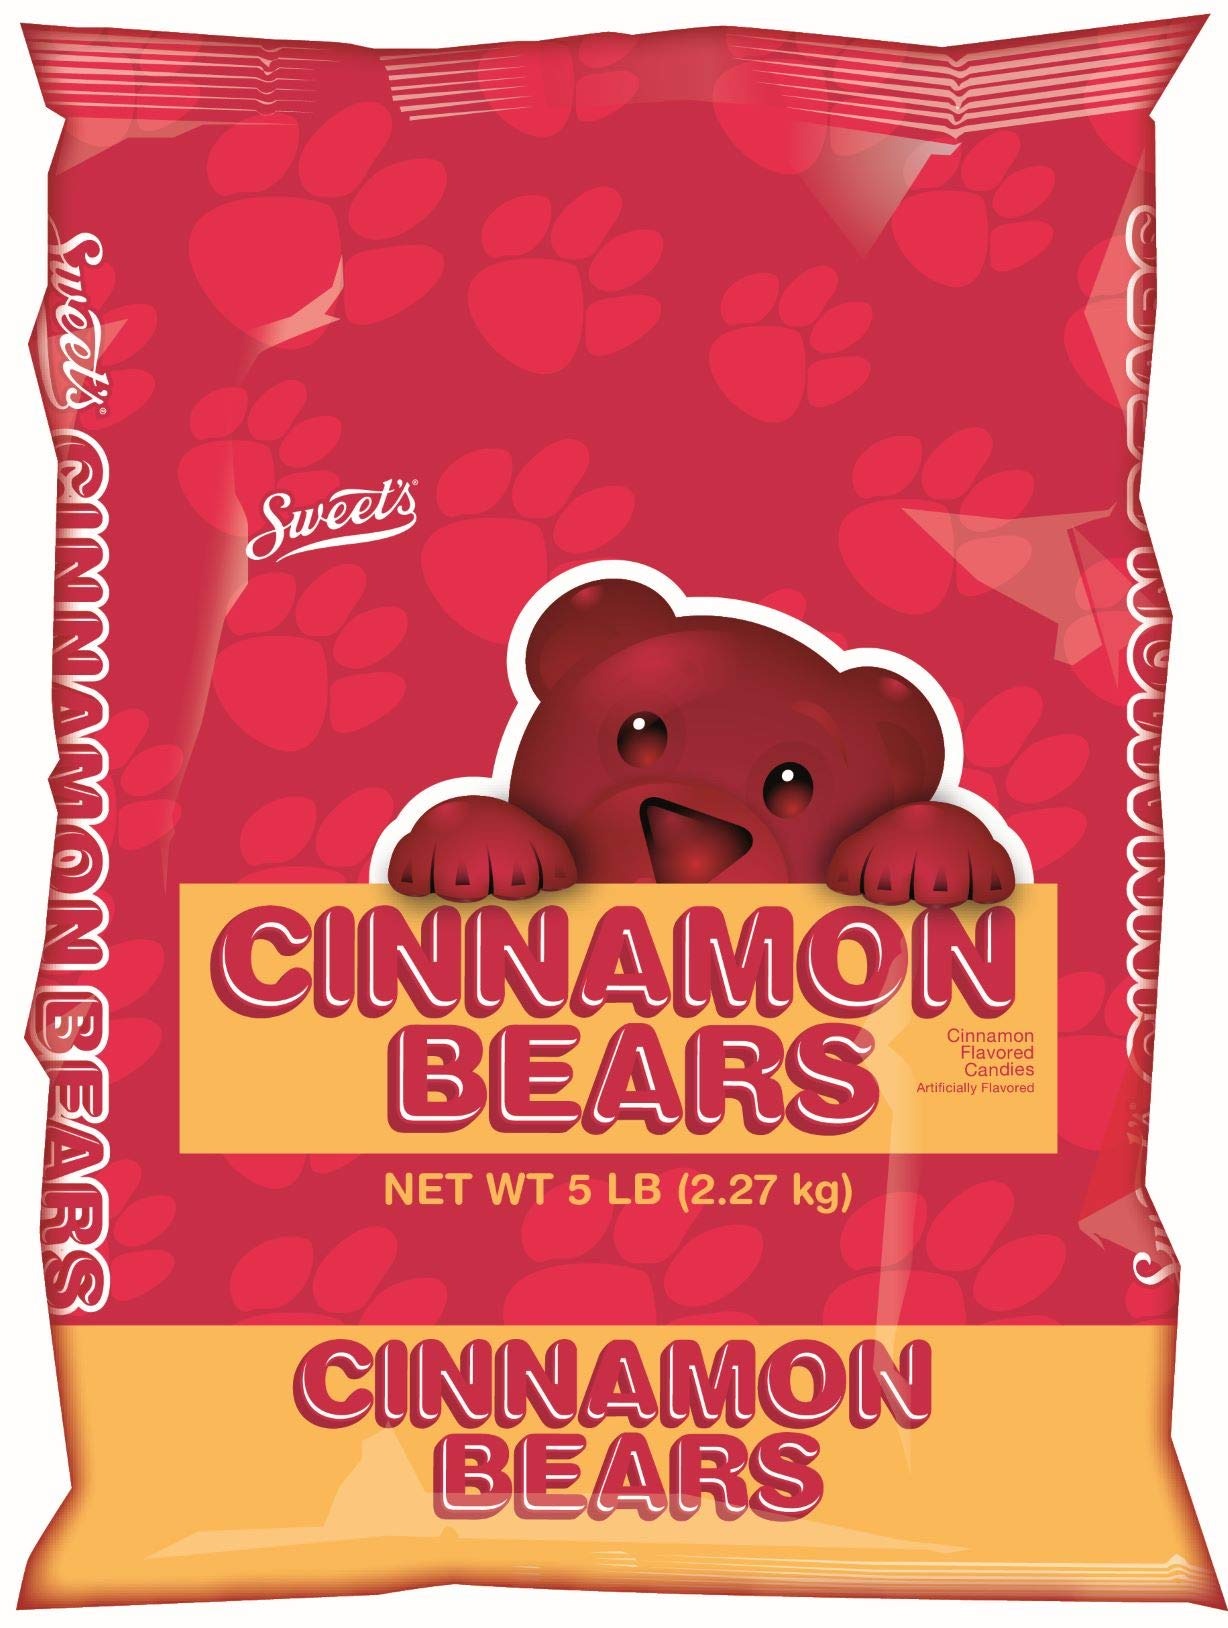
Item Name: Sweet Candy Company Red Cinnamon Gummy Bears - Hot and Spicy Cinnamon Gummy Candy, Gluten Free Gummies for Kids and Adults, Kosher, Made in the USA - 7 oz Bag (Pack of 3)
Bullet Point 1: SWEET'S ORIGINAL CINNAMON BEARS: Sweet's hot and spicy Cinnamon Bears offer the perfect cinnamon kick in every chewy bear-shaped bite, enjoyed nationwide for their balanced flavor and spice
Bullet Point 2: IDEAL FOR ANY OCCASION: Enjoy a delightful treat to add a burst of flavor to any event, whether it's a holiday celebration, candy buffet, gift-giving, or just plain snacking
Bullet Point 3: GLUTEN FREE SNACK: Our cinnamon bears are made without gluten, offering a delicious treat for those with dietary preferences or restrictions. Enjoy their bold cinnamon taste with confidence
Bullet Point 4: KOSHER GUMMY BEARS: Sweet's cinnamon gummies are kosher, making them a suitable option for those who seek tasty certified snacks that fit their lifestyle choices
Bullet Point 5: CONVENIENT 7 OZ BAGS: These cinnamon bears come in a convenient set of three 7 oz bags, idea for sharing or to have all to yourself. These portioned packs make it easy to enjoy anytime
Value: 21.0
Unit: Ounce

Price: 16.99